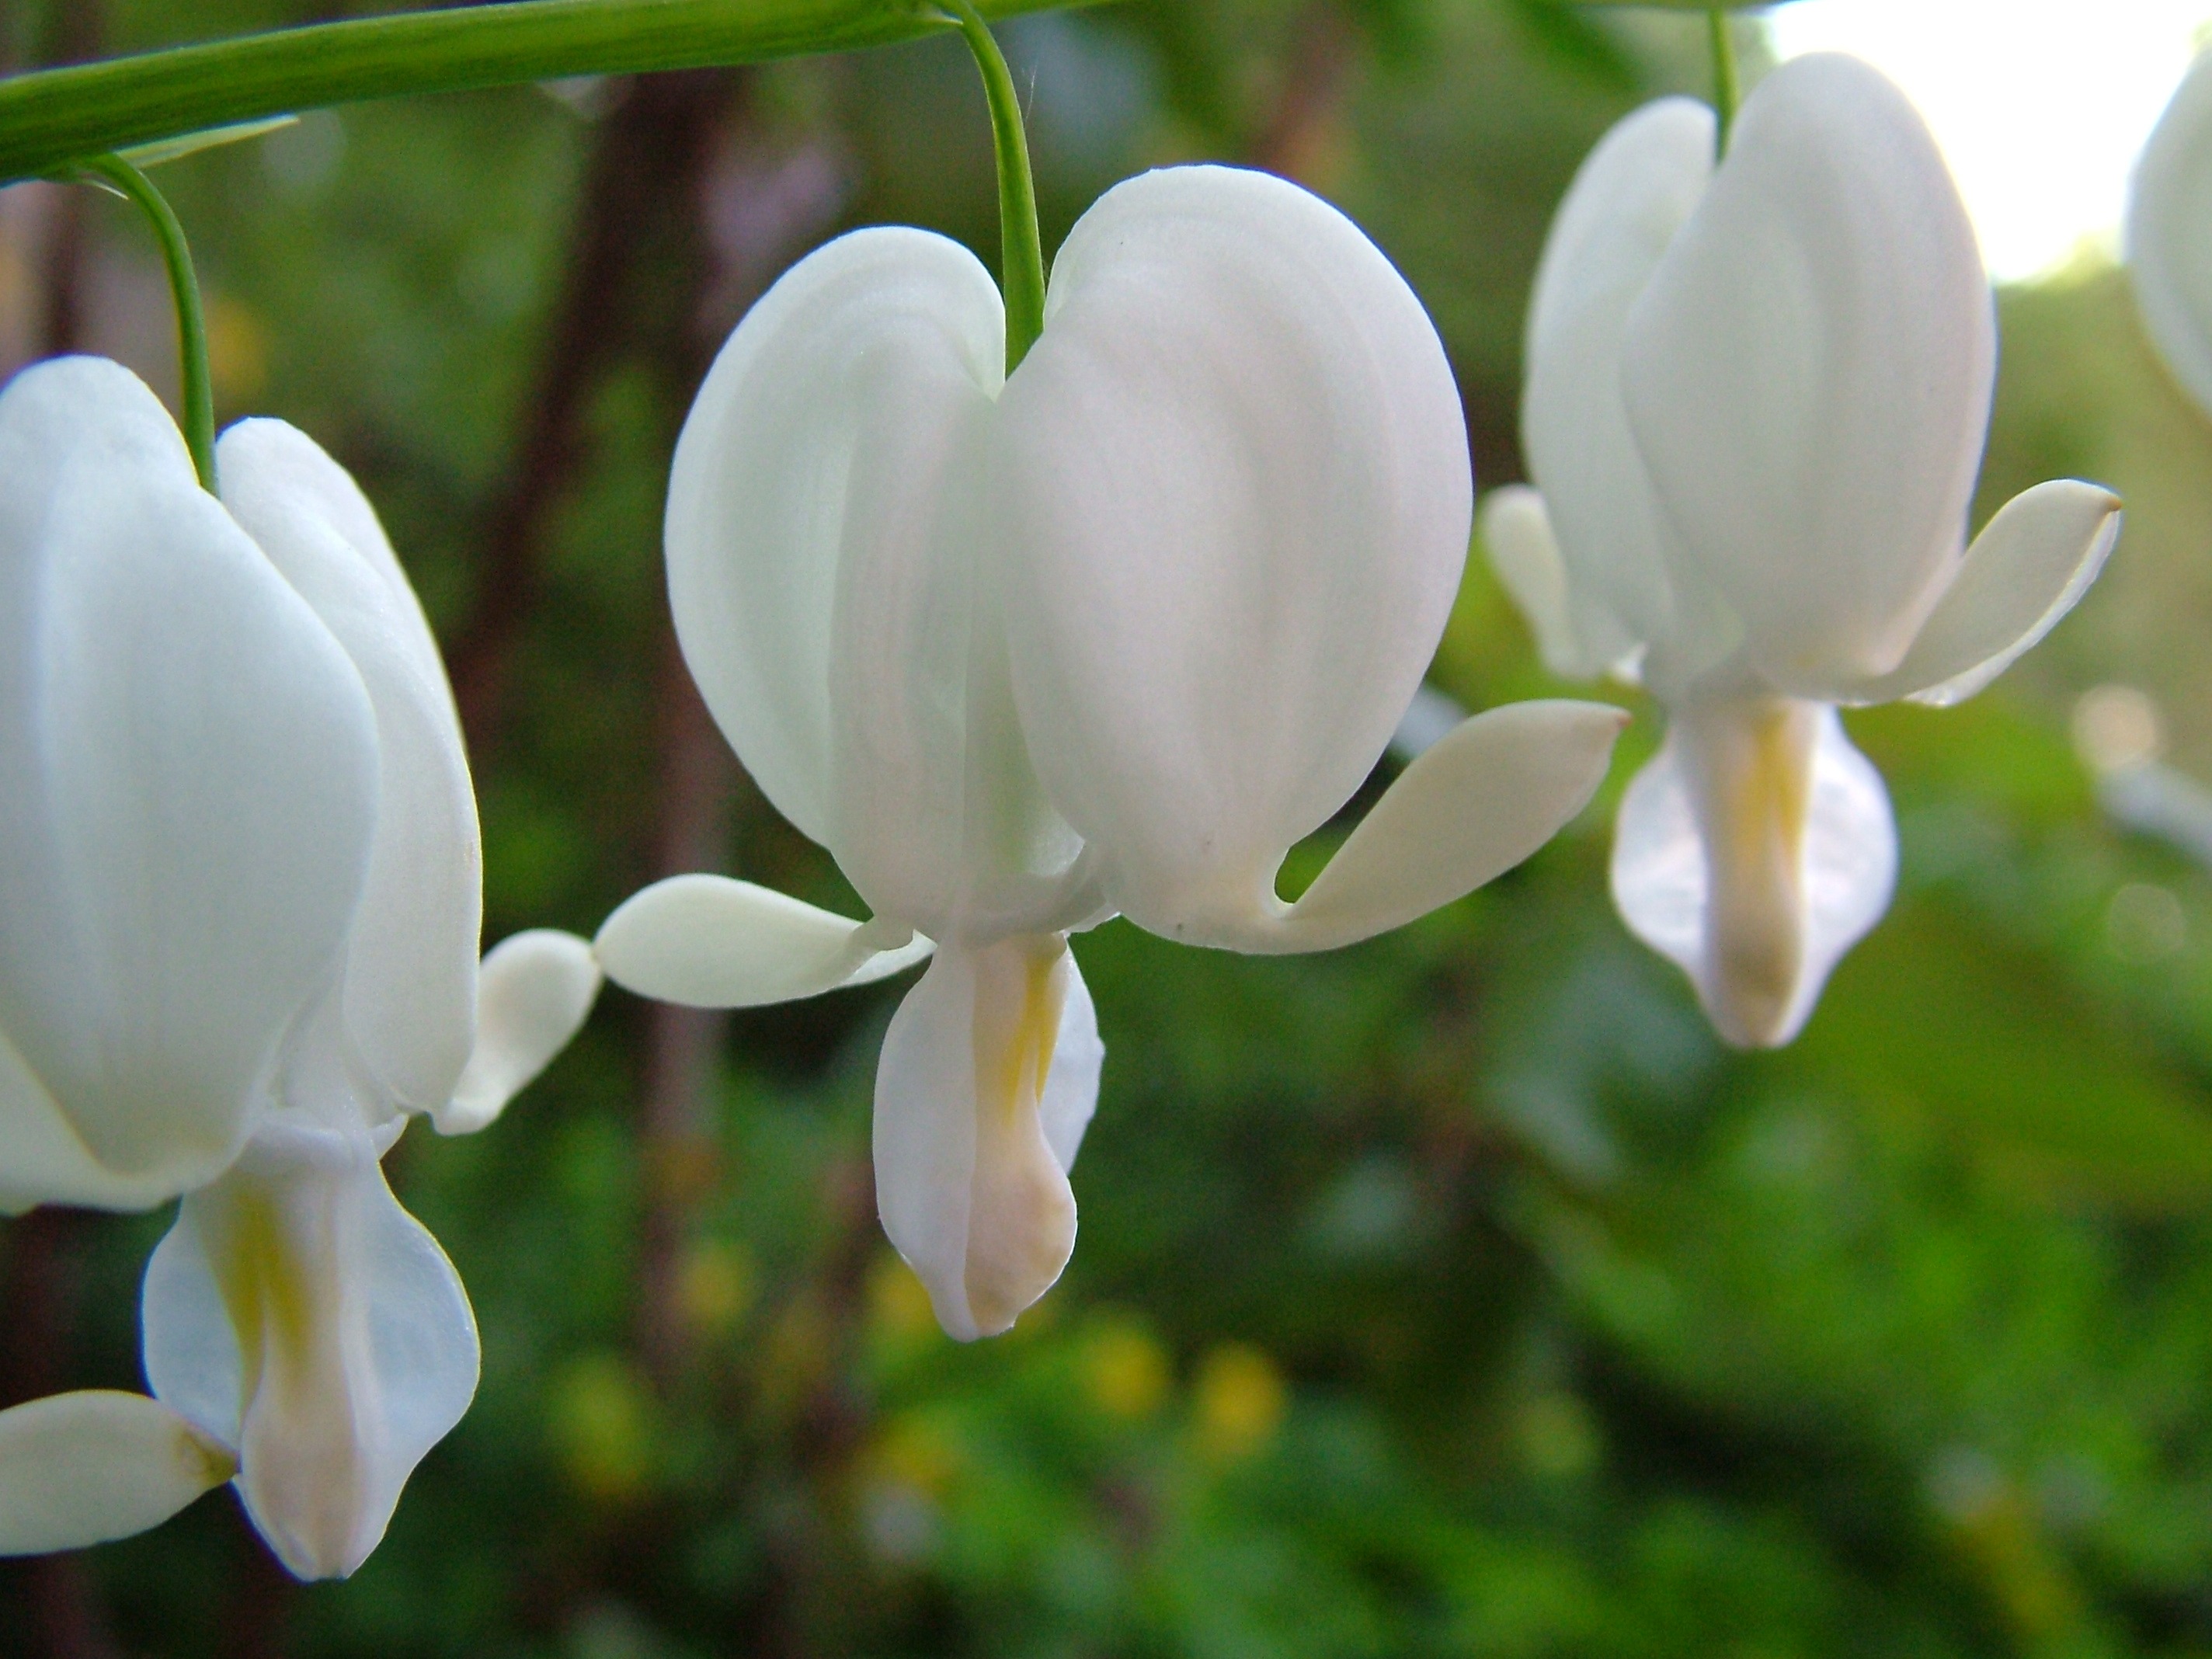
nature, blossom, plant, white, flower, petal, bloom, spring, botany, close, flora, wildflower, shrub, macro photography, jasmine, flowering plant, bleeding heart, watery heart, herzerlstock, flaming heart, marie heart, lamprocapnos spectabilis, land plant, two tone heart flower